Battle of Lagos

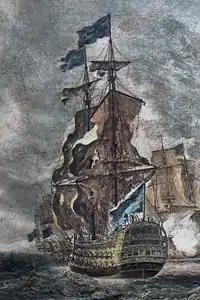
An oil painting of a large 18th-century warship

At 2:30 pm the British "Culloden" engaged the rearmost French ship, the "Centaure"; they were evenly matched, each being equipped with 74 heavy guns, 37 on each side. By this time the French had formed a line ahead formation, with their flagship in the centre. Boscawen claimed he wished his leading, and therefore his fastest, ships to engage the first French ships they encountered; then, as the next British ship arrived, bypass this fight to attack the next French ship in line. Any bypassed French ships could, he believed, be safely left to Brodrick's squadron. However, only his own flagship adopted this approach, and only four of the seven French ships were engaged. "Centaure" was attacked by five British ships, fighting on for five hours and seriously delaying the British pursuit before surrendering after being battered into a wreck and having more than a third of her crew killed or wounded.